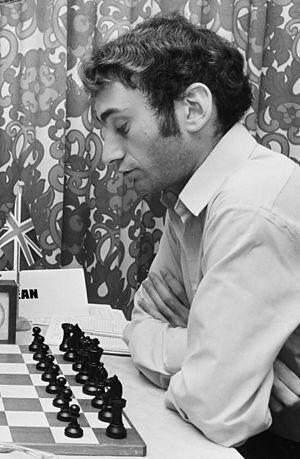
Michael Frank Stean est un joueur d'échecs anglais né le 4 septembre 1953 à Londres. Grand maître international depuis 1977, Stean a participé à toutes les olympiades de 1974 à 1982. Il s'est retiré des compétitions après 1983 pour se concentrer sur sa carrière dans la finance mais a continué à écrire une chronique dans l'Observer.